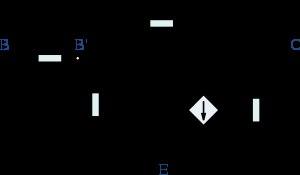
En électrocinétique, un quadripôle est un élément de modèle d'un circuit électrique dans lequel on le considère comme un bloc avec deux connections d'entrée et deux de sortie. On étudie le transfert des grandeurs électriques, tension et courant, entre ces deux dipôles caractérisés par une impédance, en fonction du temps.